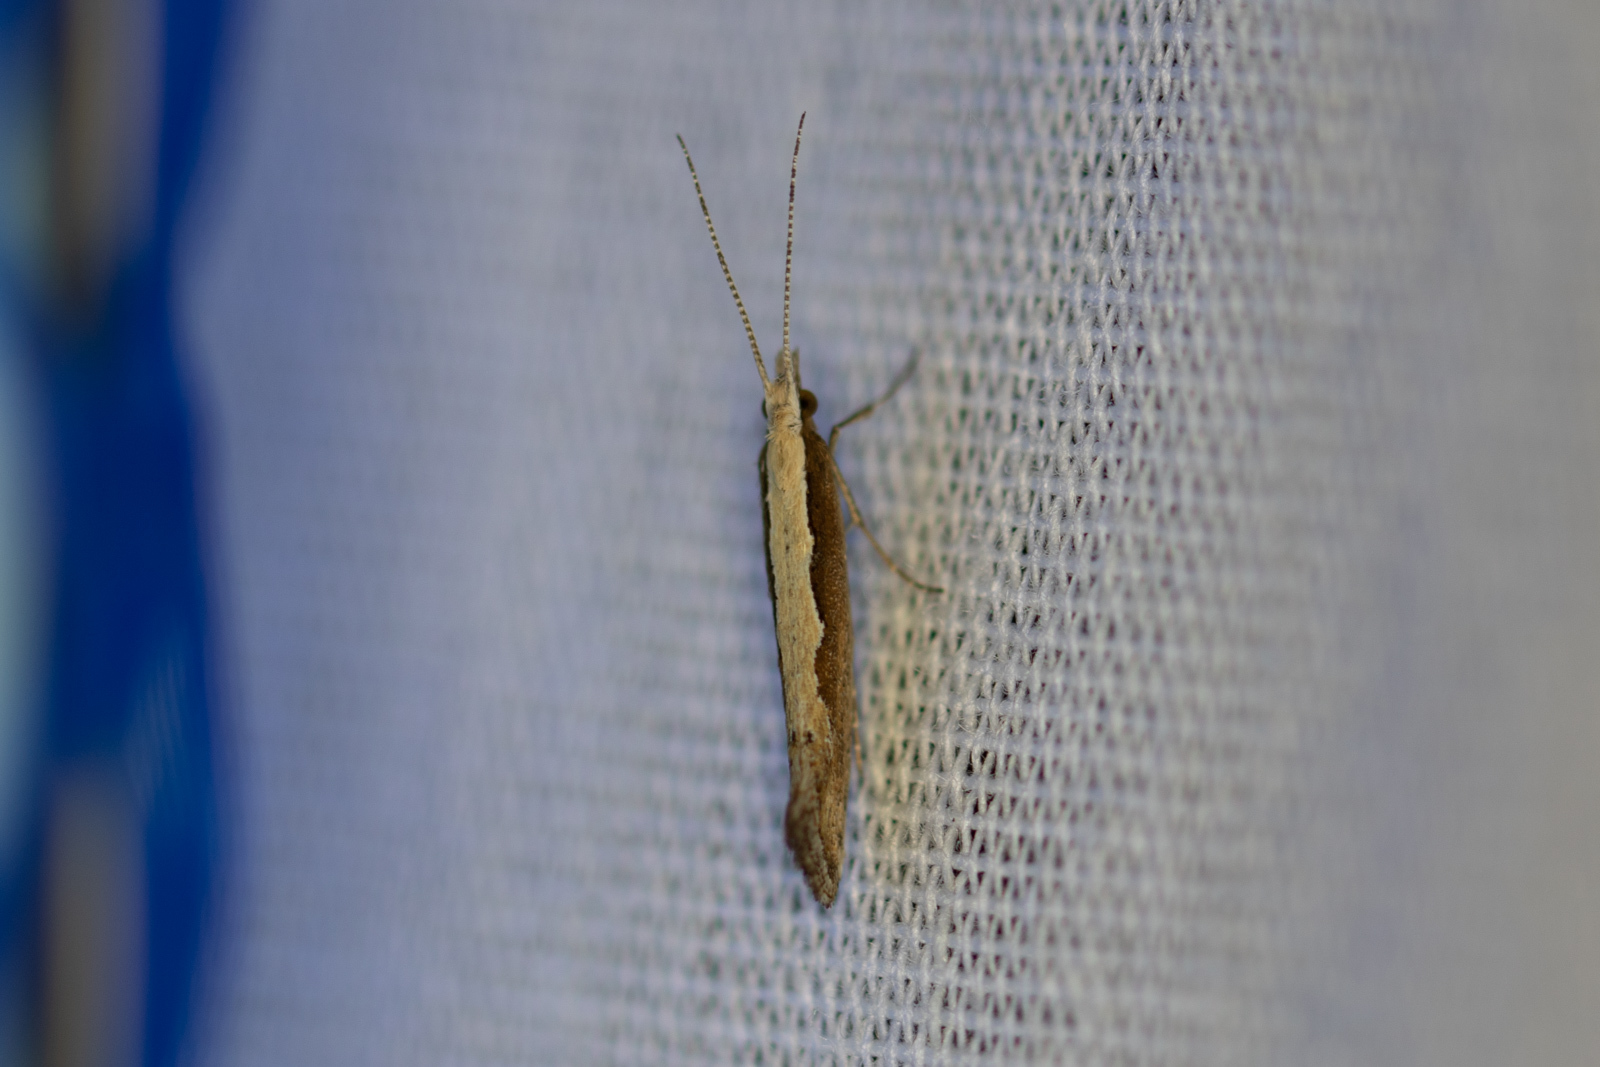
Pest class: diamondback_moth